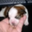
Label: dog